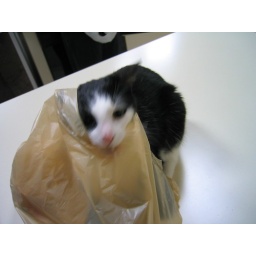
As we can clearly see, my cat is protecting the homeland by disarming the terrorist plastic bag.